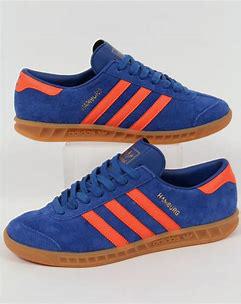
Brand: Adidas
Model: Hamburg